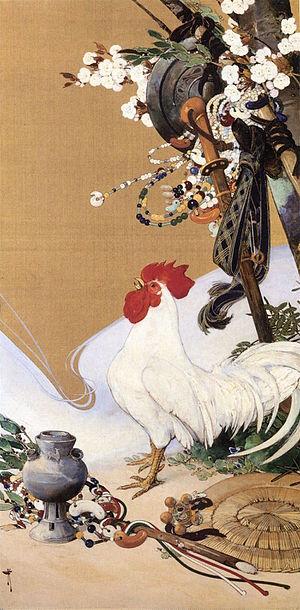
Le coq blanc par Kiyo-o Kawamura 日本語: 建国 川村清雄筆
Le terme nihonga, ou nihon-ga, signifie littéralement « peinture japonaise ». C'est un mouvement artistique japonais qui apparait dans les années 1880, au cours de l'ère Meiji. Sous ce nom sont réunies des peintures apparues depuis la fin du XIXᵉ siècle, réalisées selon les conventions, les techniques et les matériaux de la peinture japonaise « traditionnelle ». Leur apparition a été stimulée par les recherches du premier historien de l'art japonais, Okakura Kakuzō et de peintres japonais, en collaboration avec Ernest Fenollosa, un universitaire américain, lui-même japonologue.